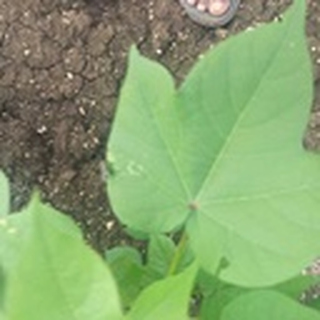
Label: healthy_cotton